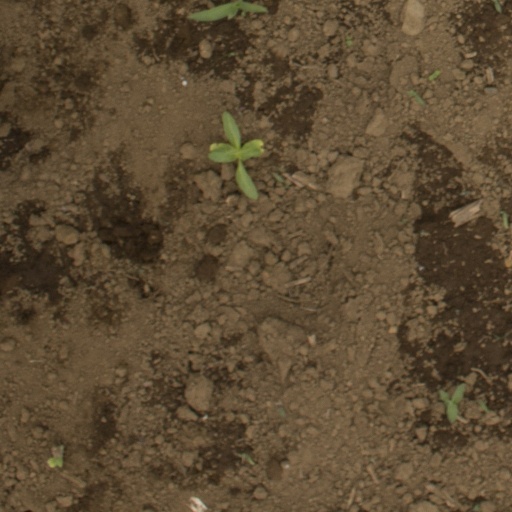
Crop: Jerusalem artichoke